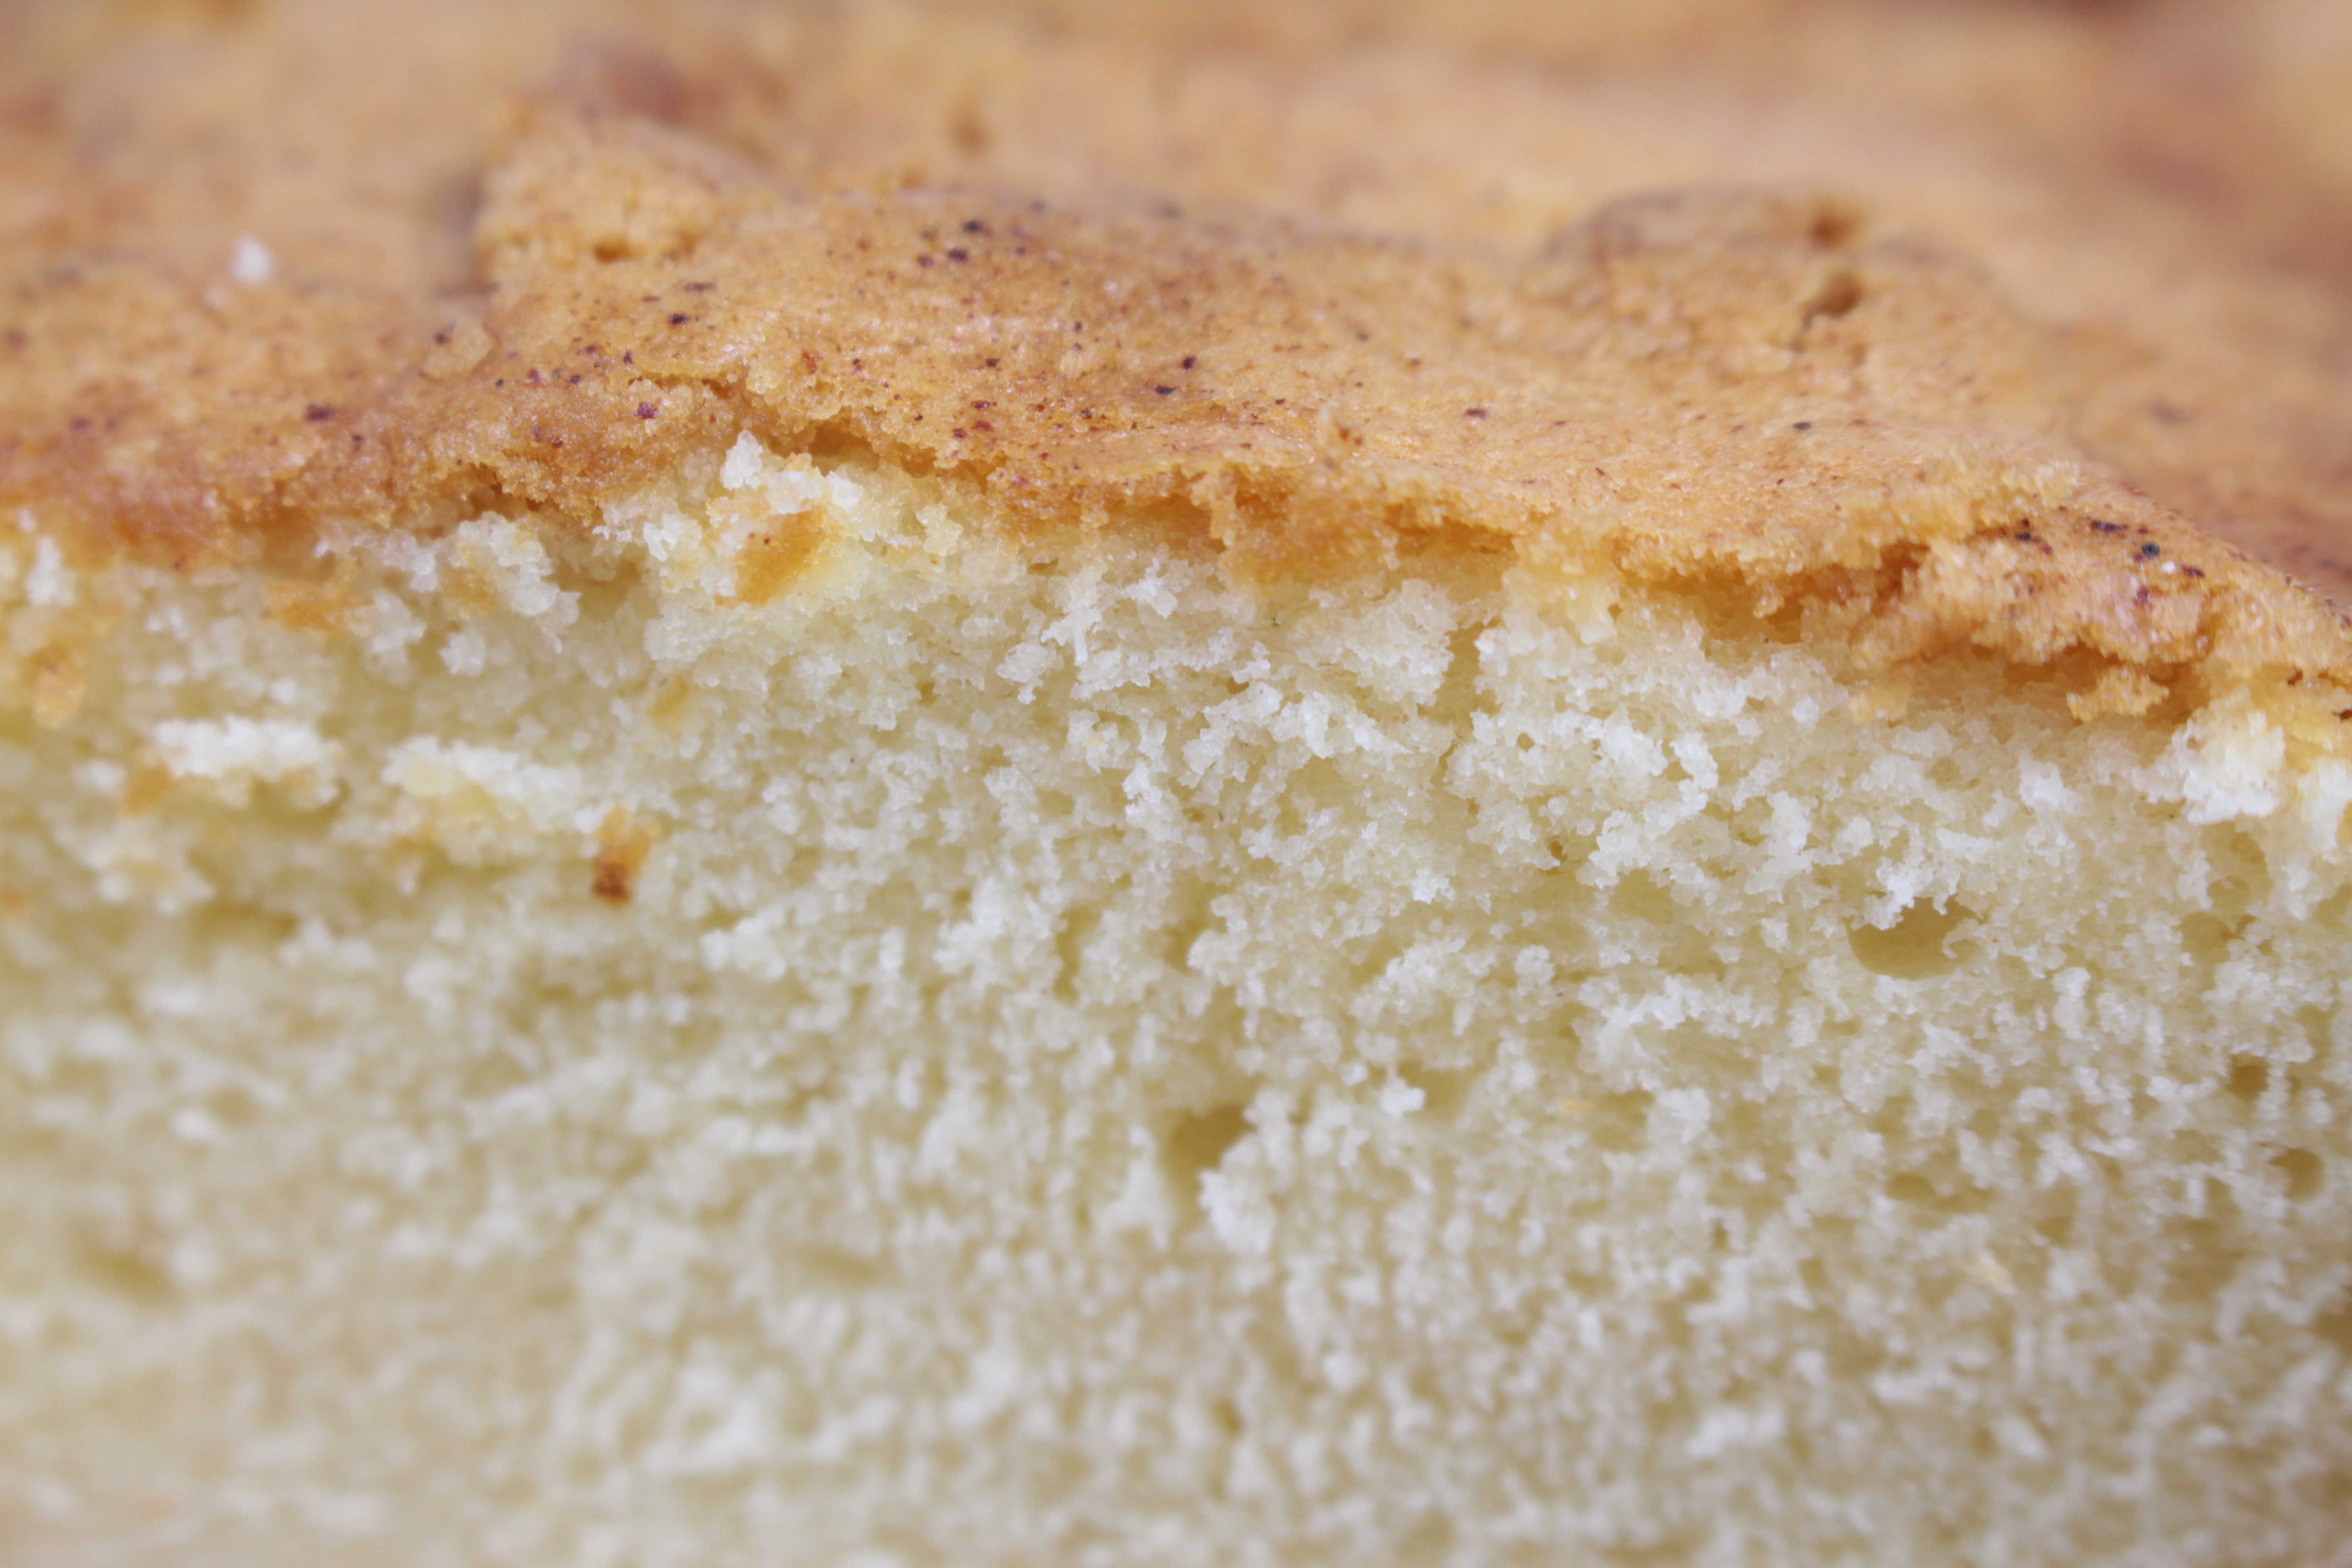
dish, meal, food, breakfast, baking, dessert, cuisine, cake, powdered sugar, galicia, craftsman, ourense, galiza, baked goods, flavor, sponge cake, grass family, bica trives